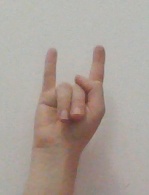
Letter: la